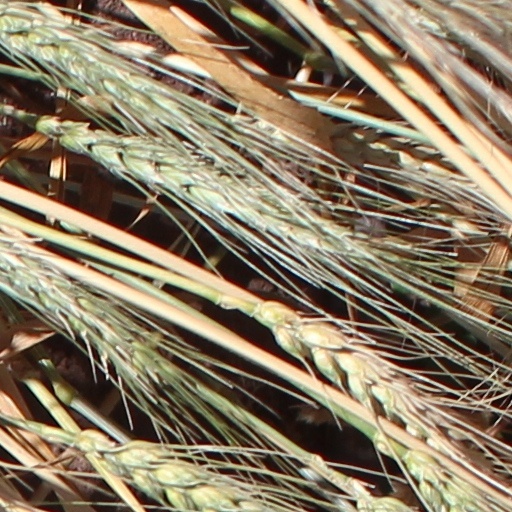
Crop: wheat